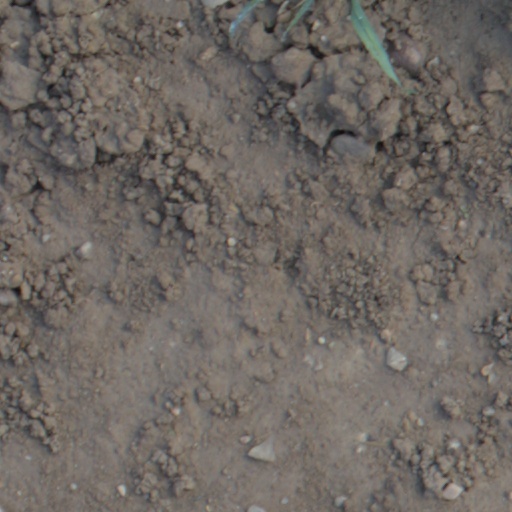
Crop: wheat